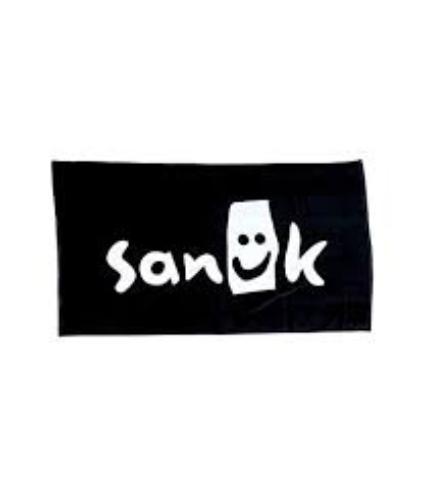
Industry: Clothes